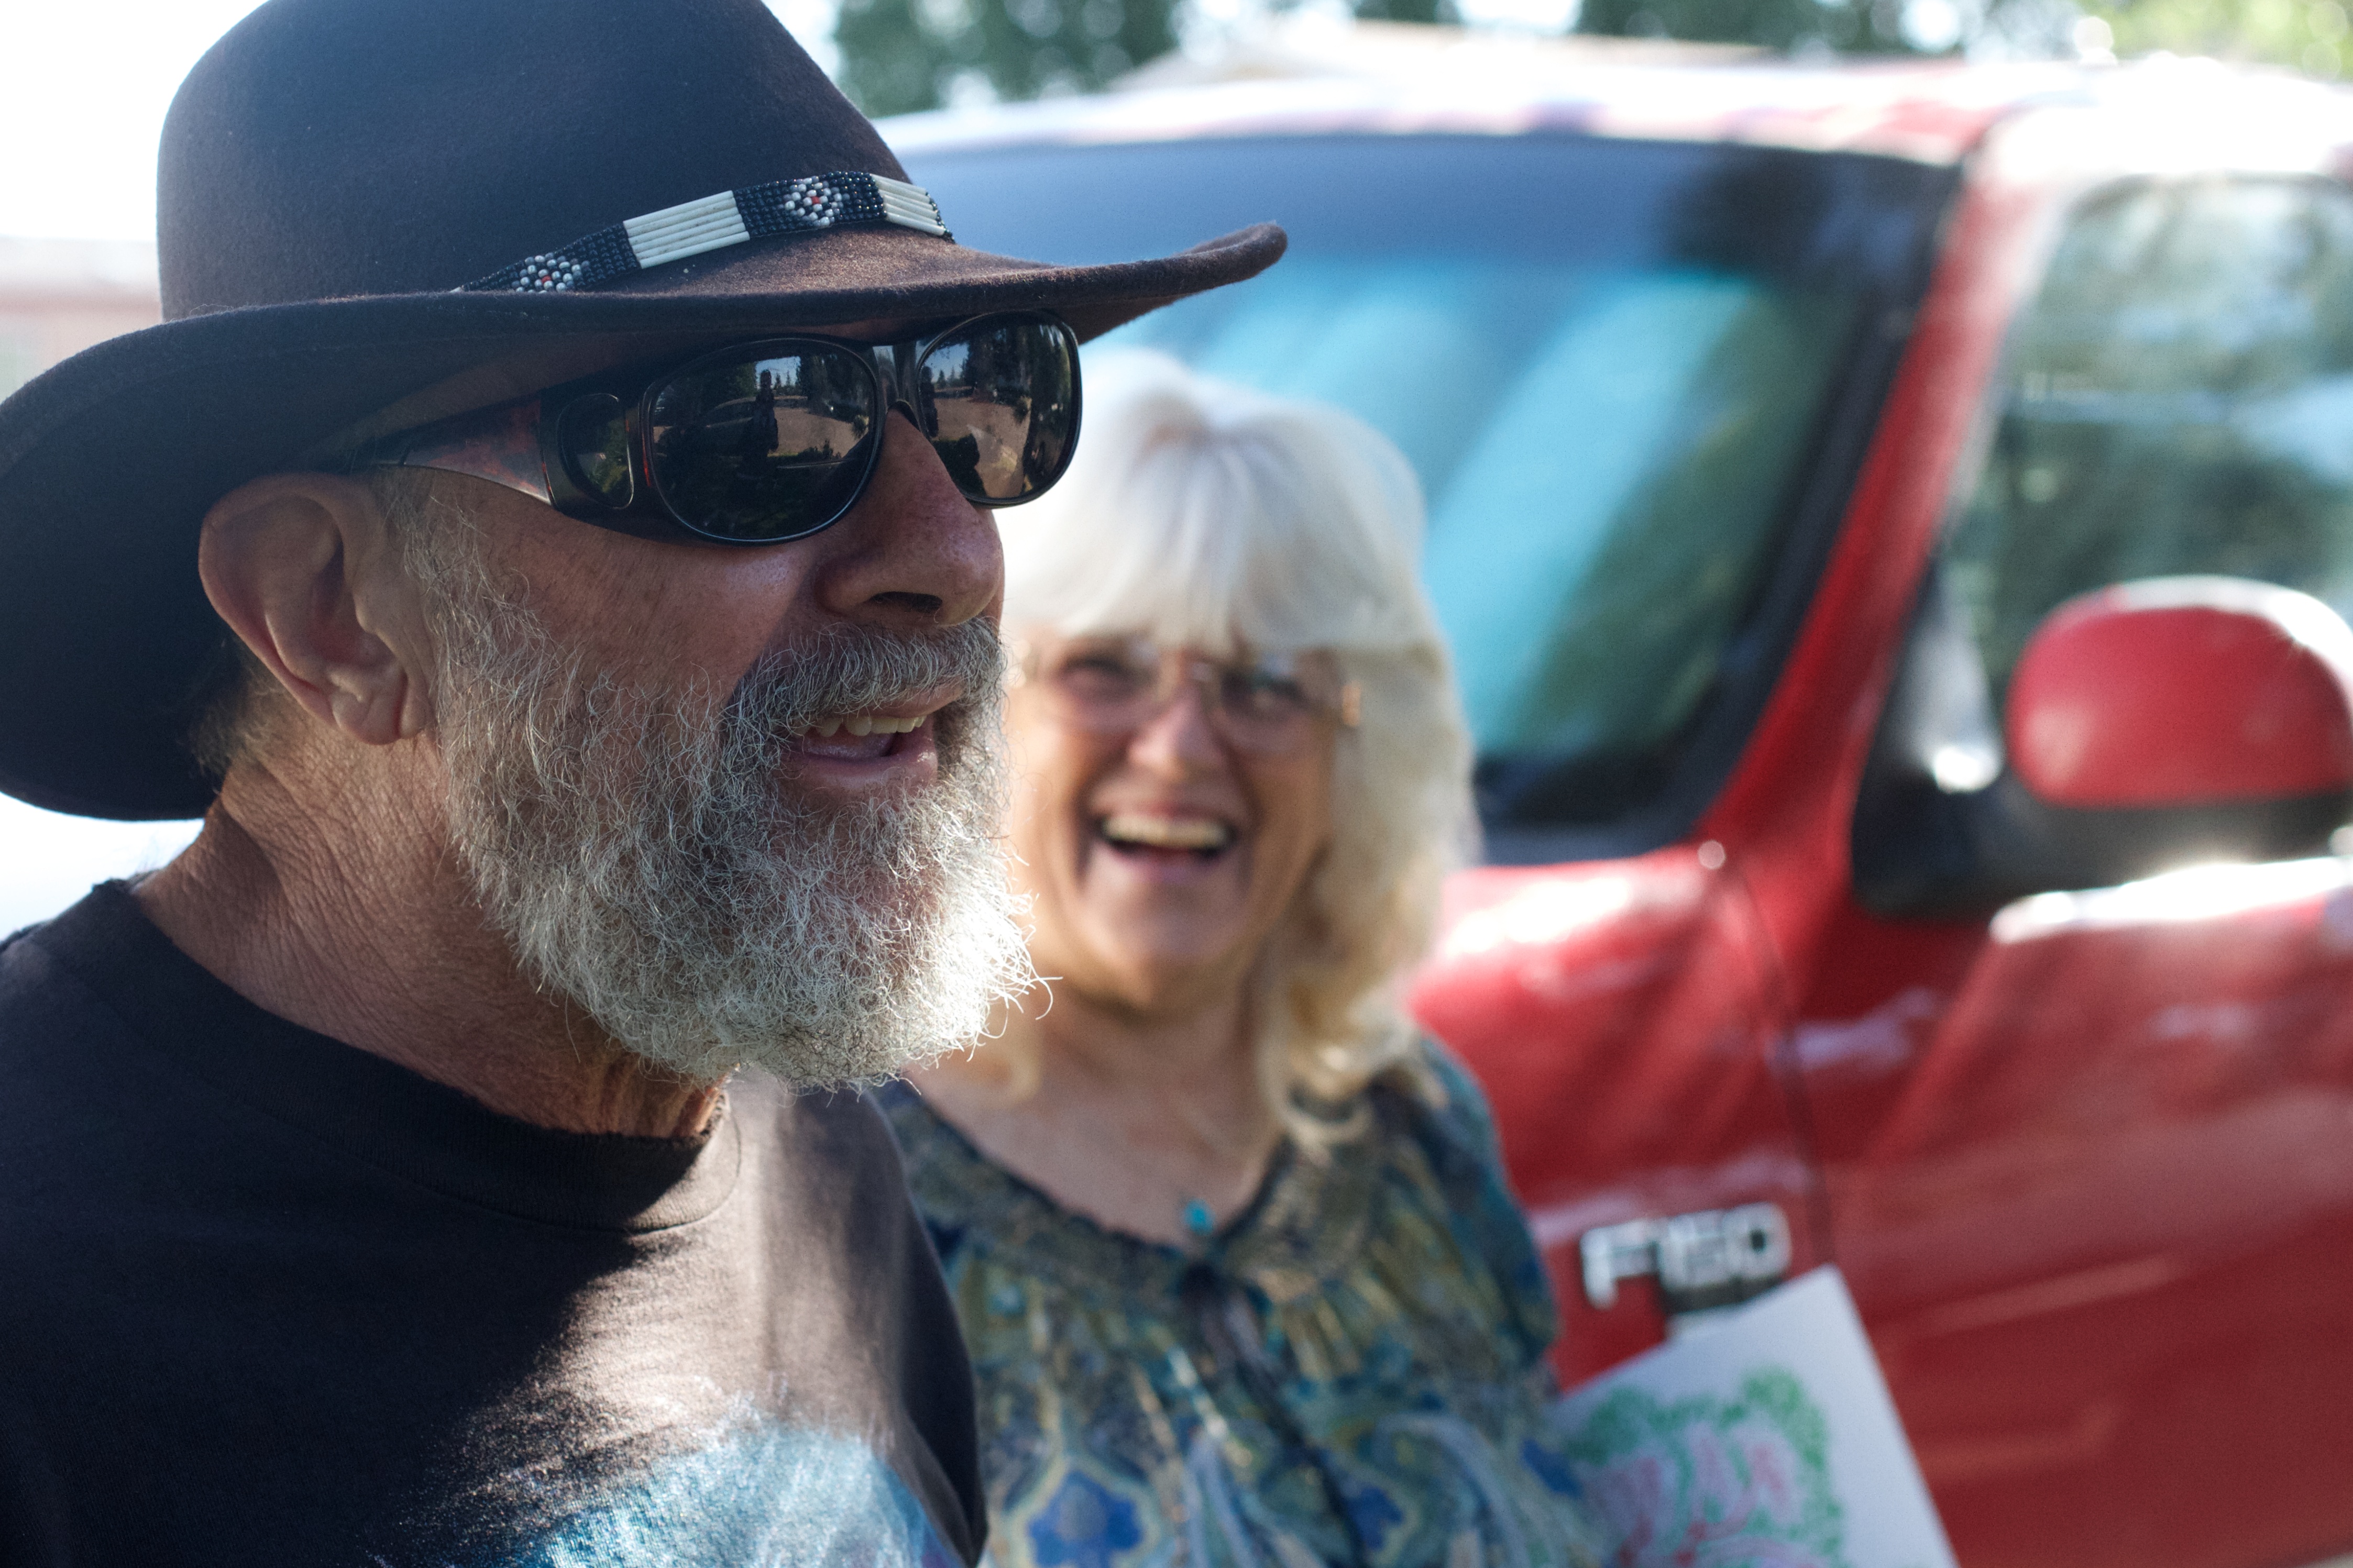
man, person, people, glasses, facial hair